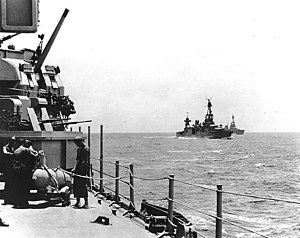
Slaget ved Rennell Island / Slaget / Optakt
Amerikanske krydsere fra Task Force 18 undervejs til Guadalcanal den 29. januar 1943 få timer før det japanske natlige luftangreb ud for Rennell Island. Billedet er taget fra USS Wichita. USS Chicago ses i midten til højre mens Louisville ses i baggrunden.
Slaget ved Rennell Island fandt sted den 29.-30. januar 1943. Det var det sidste større søslag mellem United States Navy og den Kejserlige japanske flåde under slaget om Guadalcanal i Stillehavskrigen under 2. verdenskrig. Det fandt sted i det sydlige stillehav mellem Rennell Island og Guadalcanal i den sydlige del af Salomonøerne.